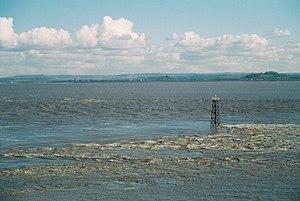
La liste des sites Ramsar au pays de Galles comprend des zones humides considérées comme ayant une importance internationale au regard de la Convention de Ramsar. Le pays de Galles compte actuellement 10 sites désignés «zones humides d’importance internationale» d’une superficie de 52 036 hectares.
Cette liste de sites Ramsar en Angleterre comprend des zones humides considérées comme ayant une importance internationale au regard de la Convention de Ramsar. L'Angleterre compte actuellement 71 sites désignés « zones humides d'importance internationale ».